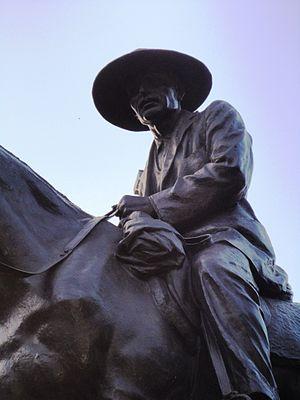
La statue de Dick King située à Durban en Afrique du Sud, rend hommage à Richard Philip King dit Dick King, un commerçant qui accomplit en 1842 une chevauchée de près de 1 000 km pour donner l'alerte et sauver la garnison de Durban assiégée par les Boers. Œuvre réalisée par Henry Harley Grellier, cette statue équestre en bronze fut financée par souscription publique par les habitants de Durban et érigée en 1915.